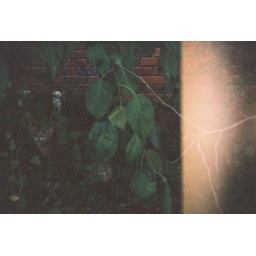
cat in tree